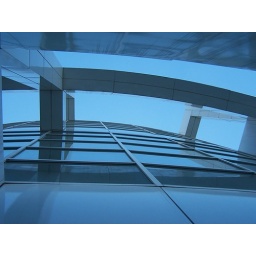
curves in my mind; blue windows open to the sky